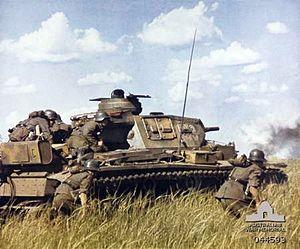
L’opération Barbarossa, nommée en référence à l'empereur Frédéric Barberousse, est le nom de code désignant l'invasion par le IIIᵉ Reich de l'Union soviétique pendant la Seconde Guerre mondiale, à partir du 22 juin 1941.
Le Blitzkrieg [blitskʁiɡ] est une tactique à visée opérationnelle militaire offensive visant à emporter une victoire décisive par l'engagement localisé et limité dans le temps d'un puissant ensemble de forces motorisées, terrestres et aériennes dans l'optique de frapper en profondeur la capacité militaire, économique ou politique.